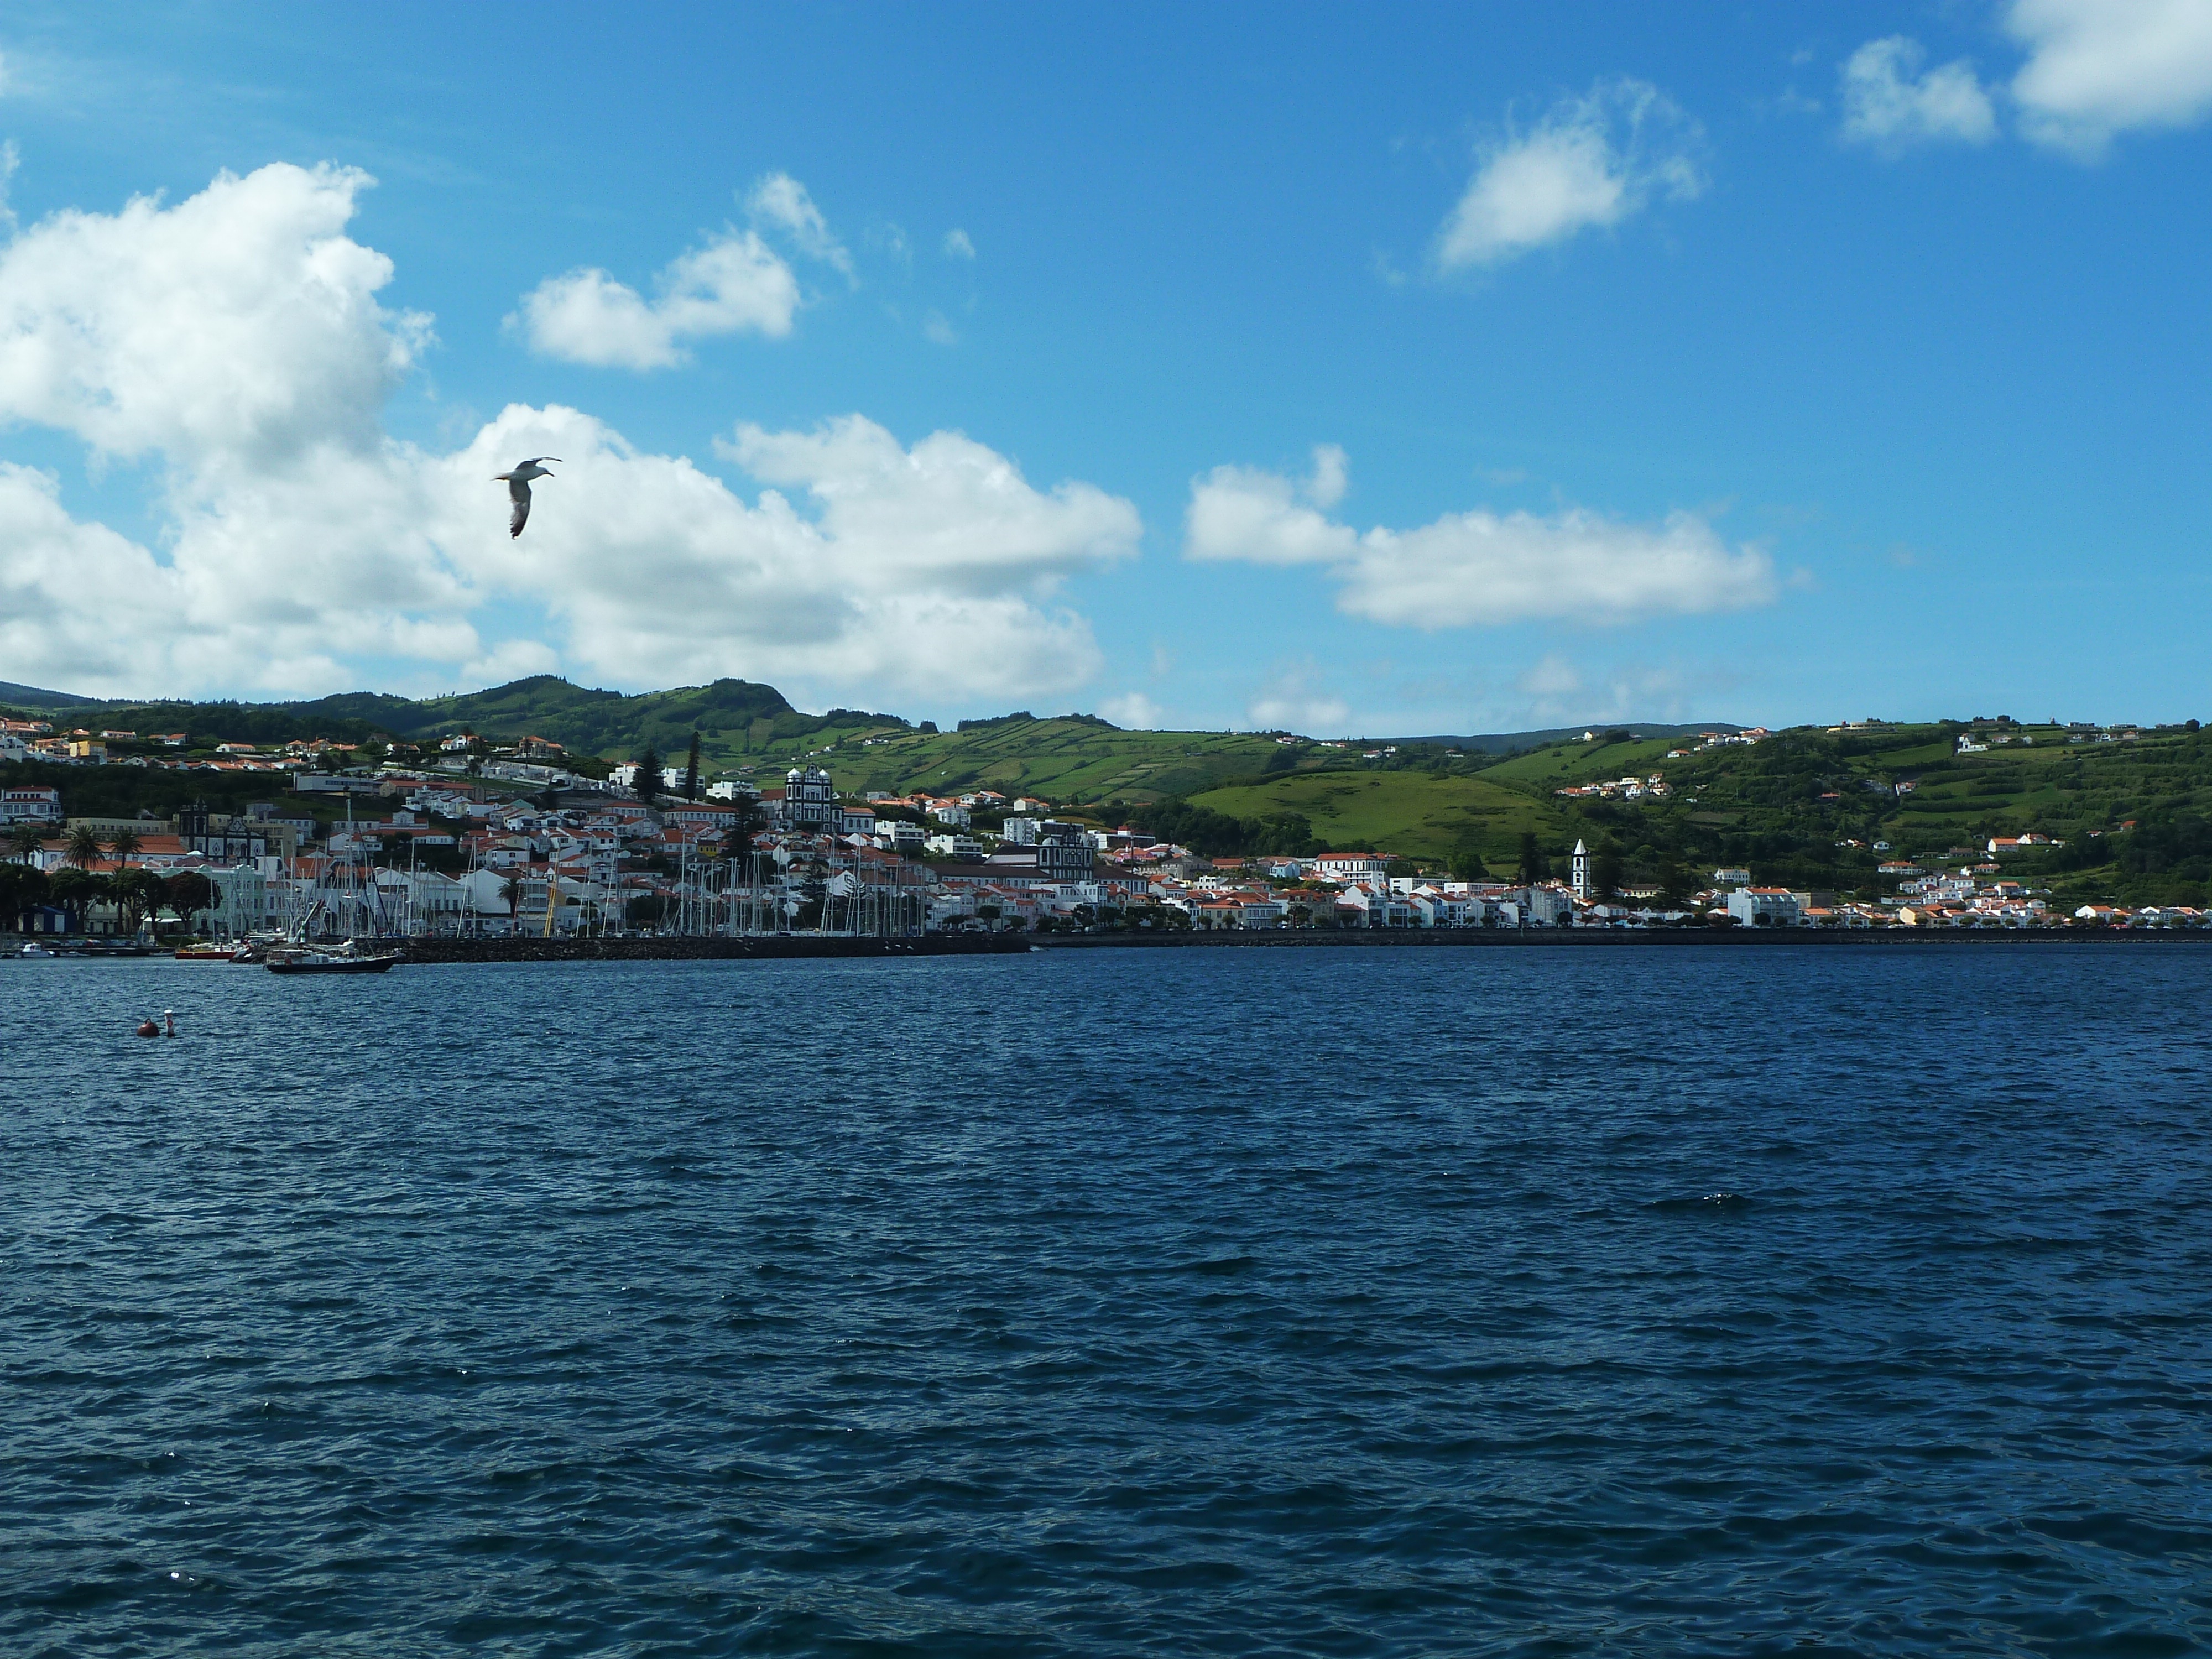
sea, coast, ocean, horizon, cloud, sky, shore, travel, panoramic, vehicle, bay, island, harbor, body of water, pico, cape, azores